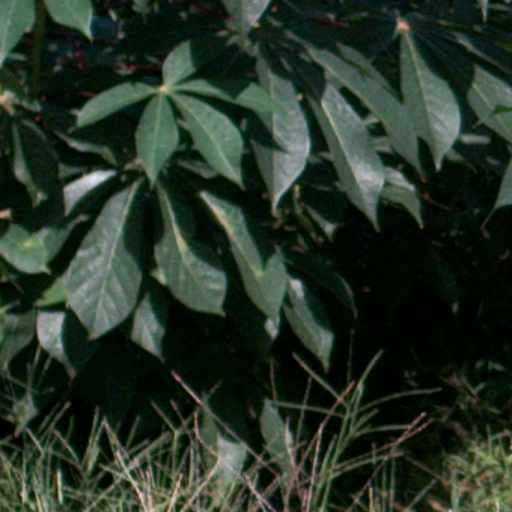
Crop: cassava